Small World (2010 film)

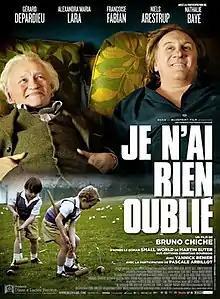
Film poster

Small World is a 2010 Franco-German drama film directed by Bruno Chiche and adapted from the book "Small World" by Martin Suter.